Matthew Humberstone School

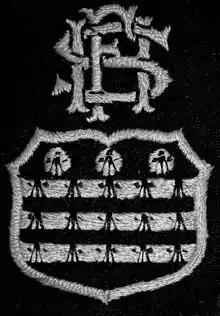
Humberstone Foundation School Blazer Badge

It is thought the school song was written by Mr. (Nag) Collins, a master at the school from the early 1920s.